Alnsjøen

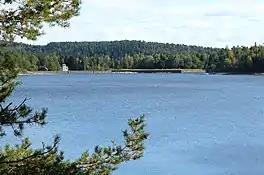
Alunsjøen (2007)

Alnsjøen (also called Alunsjøen) is a lake in Lillomarka in Oslo, Norway. The lake is drained by the Alna River to the Oslofjord. The surrounding area was utilized for copper mining during the 18th century. The lake functions as a minor water reservoir for the city of Oslo (the main water reservoir being the lake Maridalsvannet).